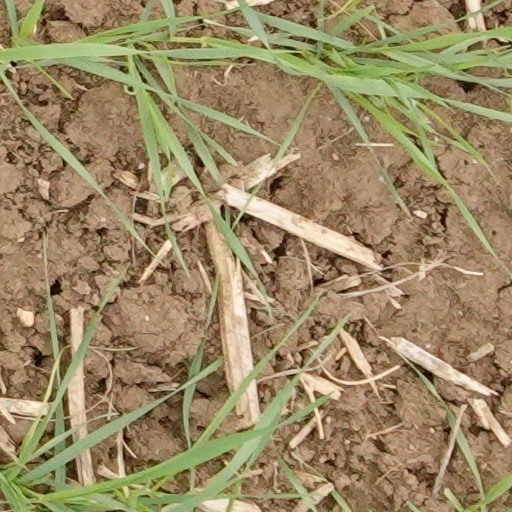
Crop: wheat